Executive Order (film)

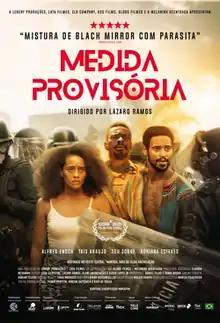
Theatrical release poster

Executive Order is a 2020 Brazilian dystopian drama film directed by Lázaro Ramos (in his feature directorial debut), based on the stage play "Namibia, no!" by Aldri Anunciação.